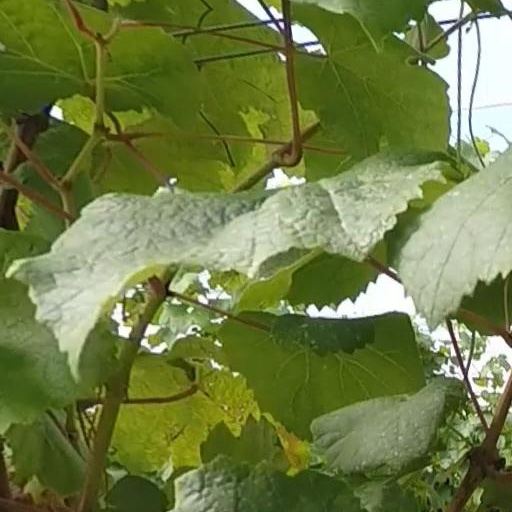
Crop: grape